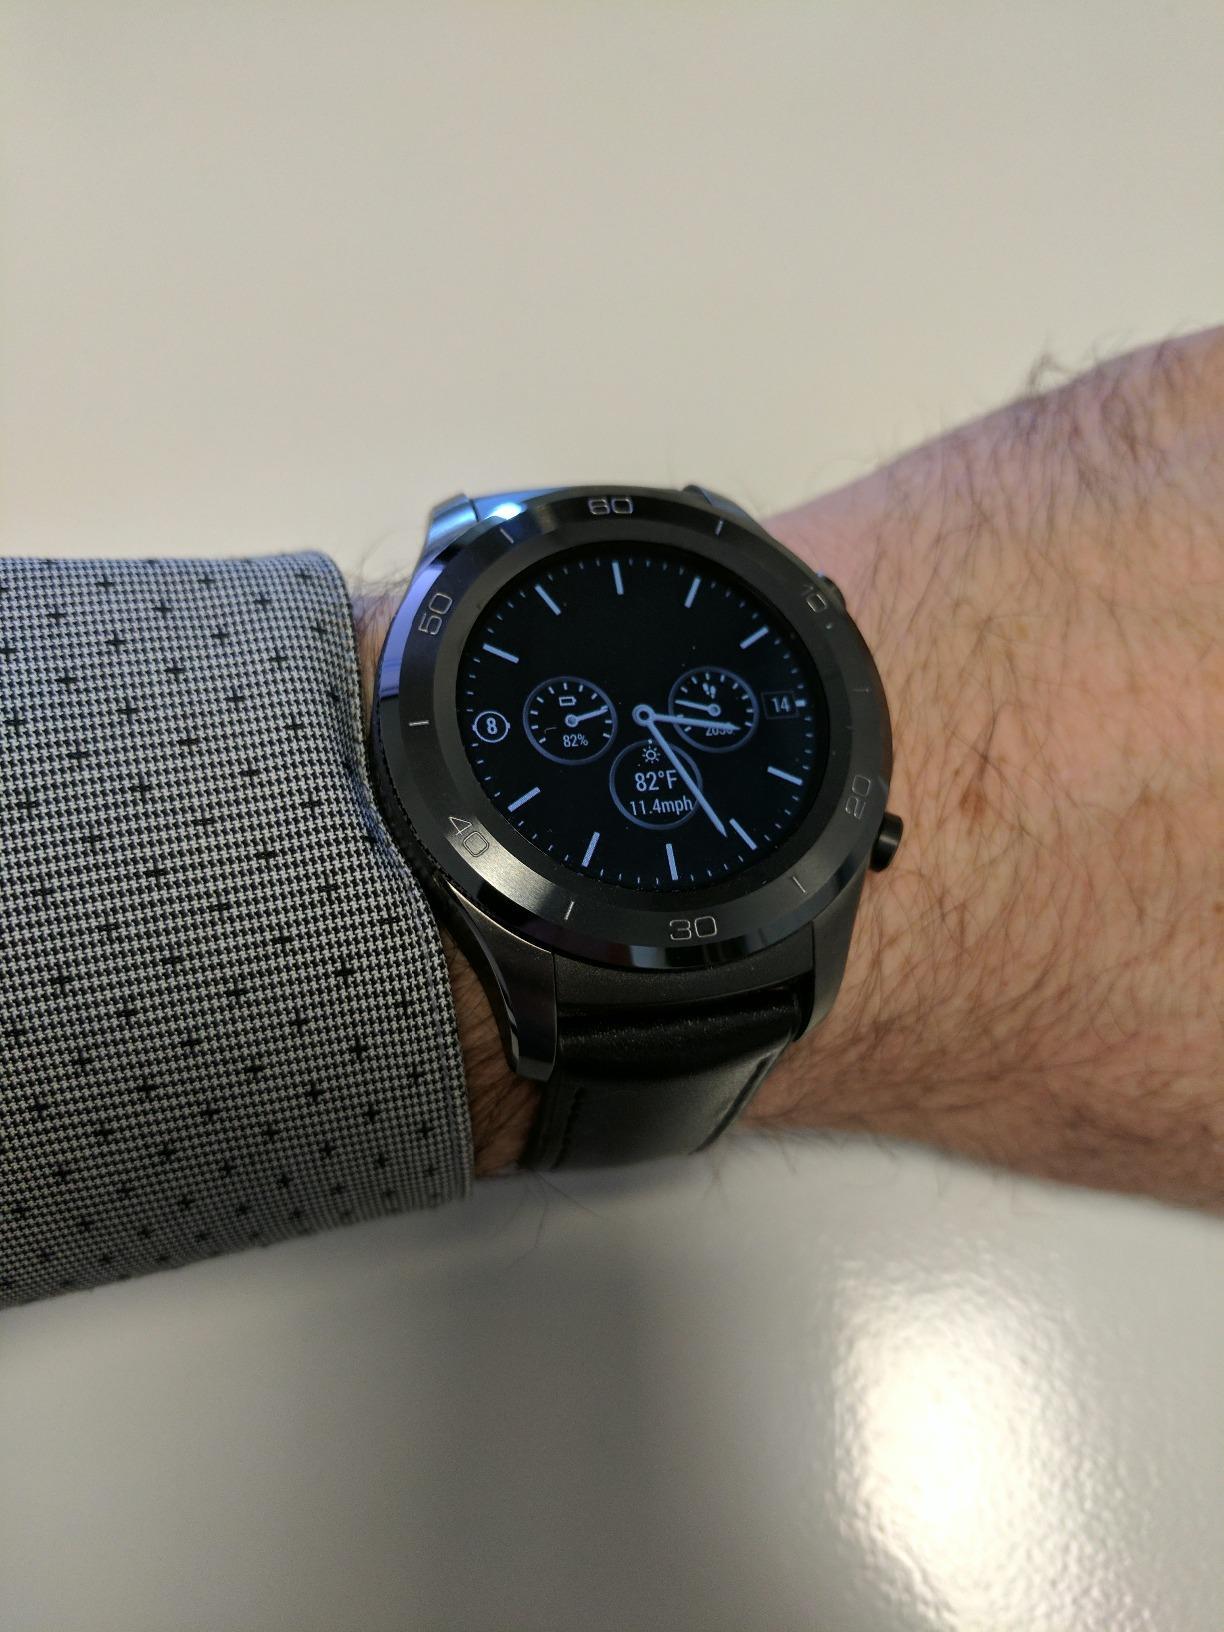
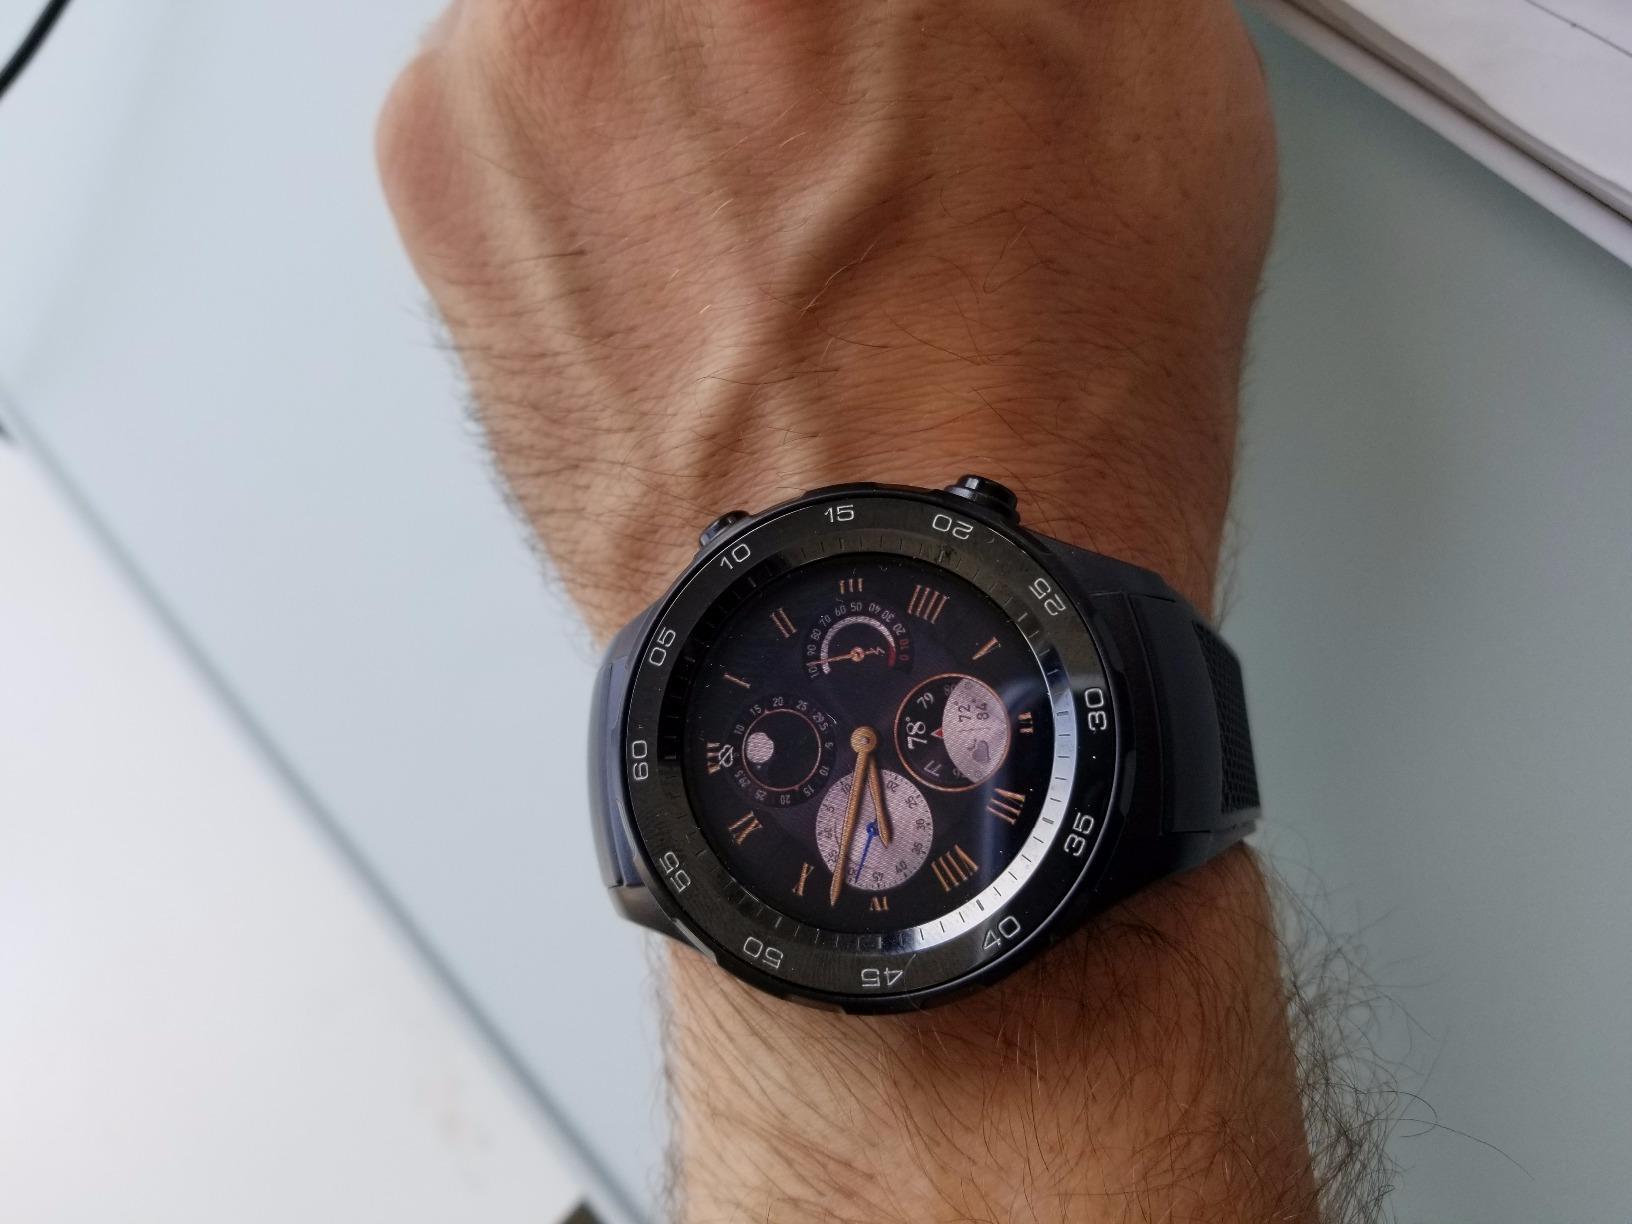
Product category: smartwatch
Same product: yes